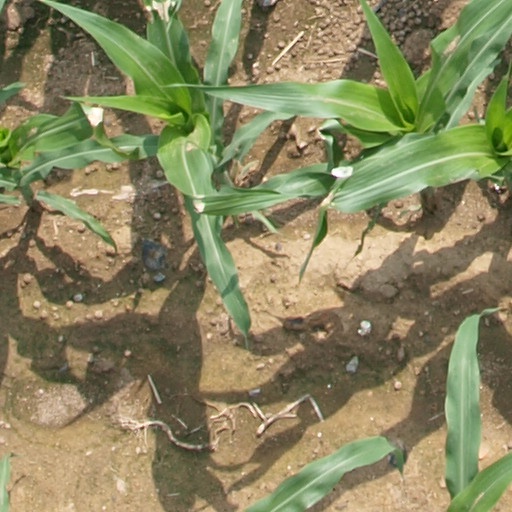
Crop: maize; corn